Archaeological Museum of Puerto de la Cruz

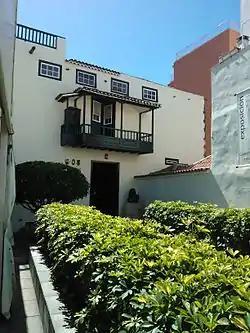
Archaeological Museum of Puerto de la Cruz

The Archaeological Museum of Puerto de la Cruz is a small archaeological museum located in the town of Puerto de la Cruz (Tenerife, Canary Islands, Spain). One of the most important local museums, it offers an archival collection comprising more than 2,600 specimens of the aboriginal Guanche culture, and a document collection named after researcher Luis Diego Cuscoy.